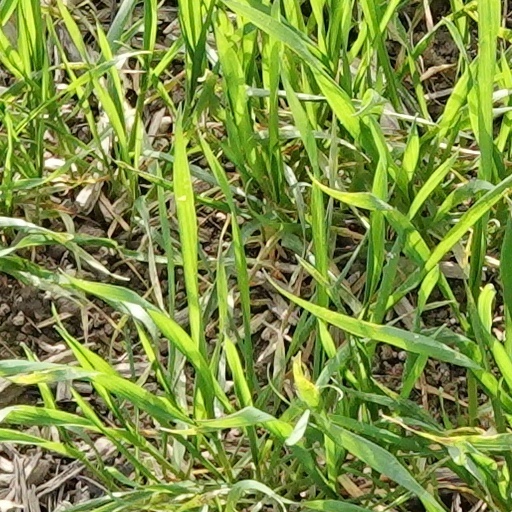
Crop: wheat